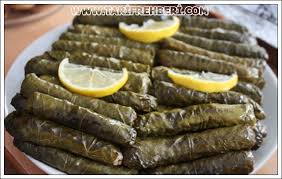
Yemek: yaprak_sarma